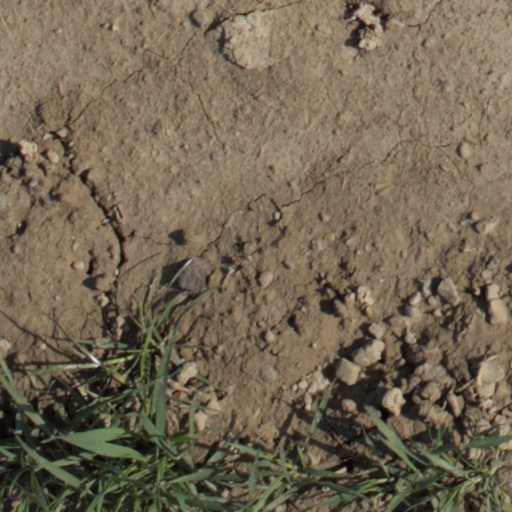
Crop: wheat